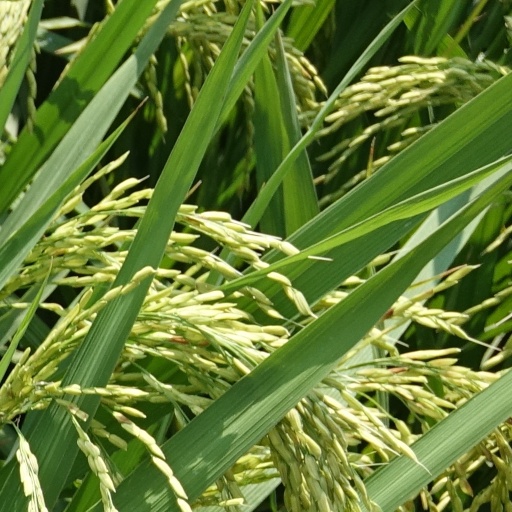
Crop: rice